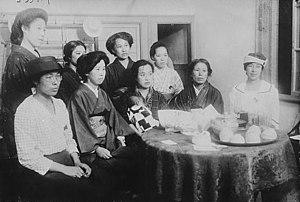
Le féminisme au Japon est un mouvement qui est apparu à la fin du XIXᵉ siècle, et s'est surtout développé au XXᵉ siècle, avec le droit de vote et l'égalité entre les sexes inscrite dans la nouvelle constitution de 1946.